The War in the Air

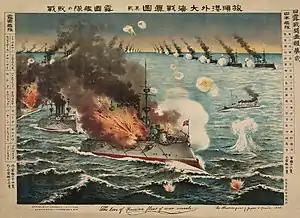
The Japanese victory in the Russo-Japanese war heightened Western fears of Asia.

The recent Japanese success in the Russo-Japanese War of 1905, the first time when an Asian army had proved superior to a European one, was fresh in the memory of Wells' readers, the worldwide Asian assault depicted being in effect a monstrously magnified echo of the Japanese surprise attack on Port Arthur.